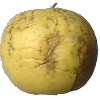
Label: golden_apple